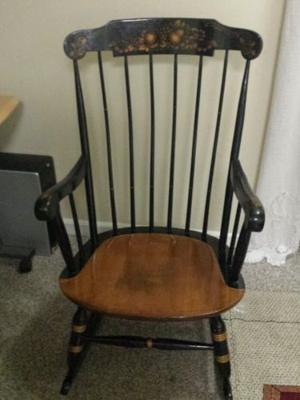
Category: chair